Edward Parke Custis Lewis

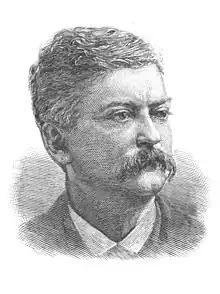

Edward Parke Custis Lewis (February 7, 1837 – September 3, 1892) was a Confederate Army colonel, lawyer, legislator, and diplomat who served as United States Minister to Portugal from 1885 to 1889.